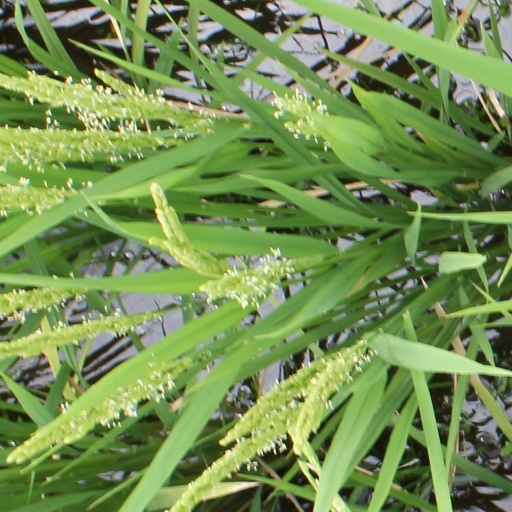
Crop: rice